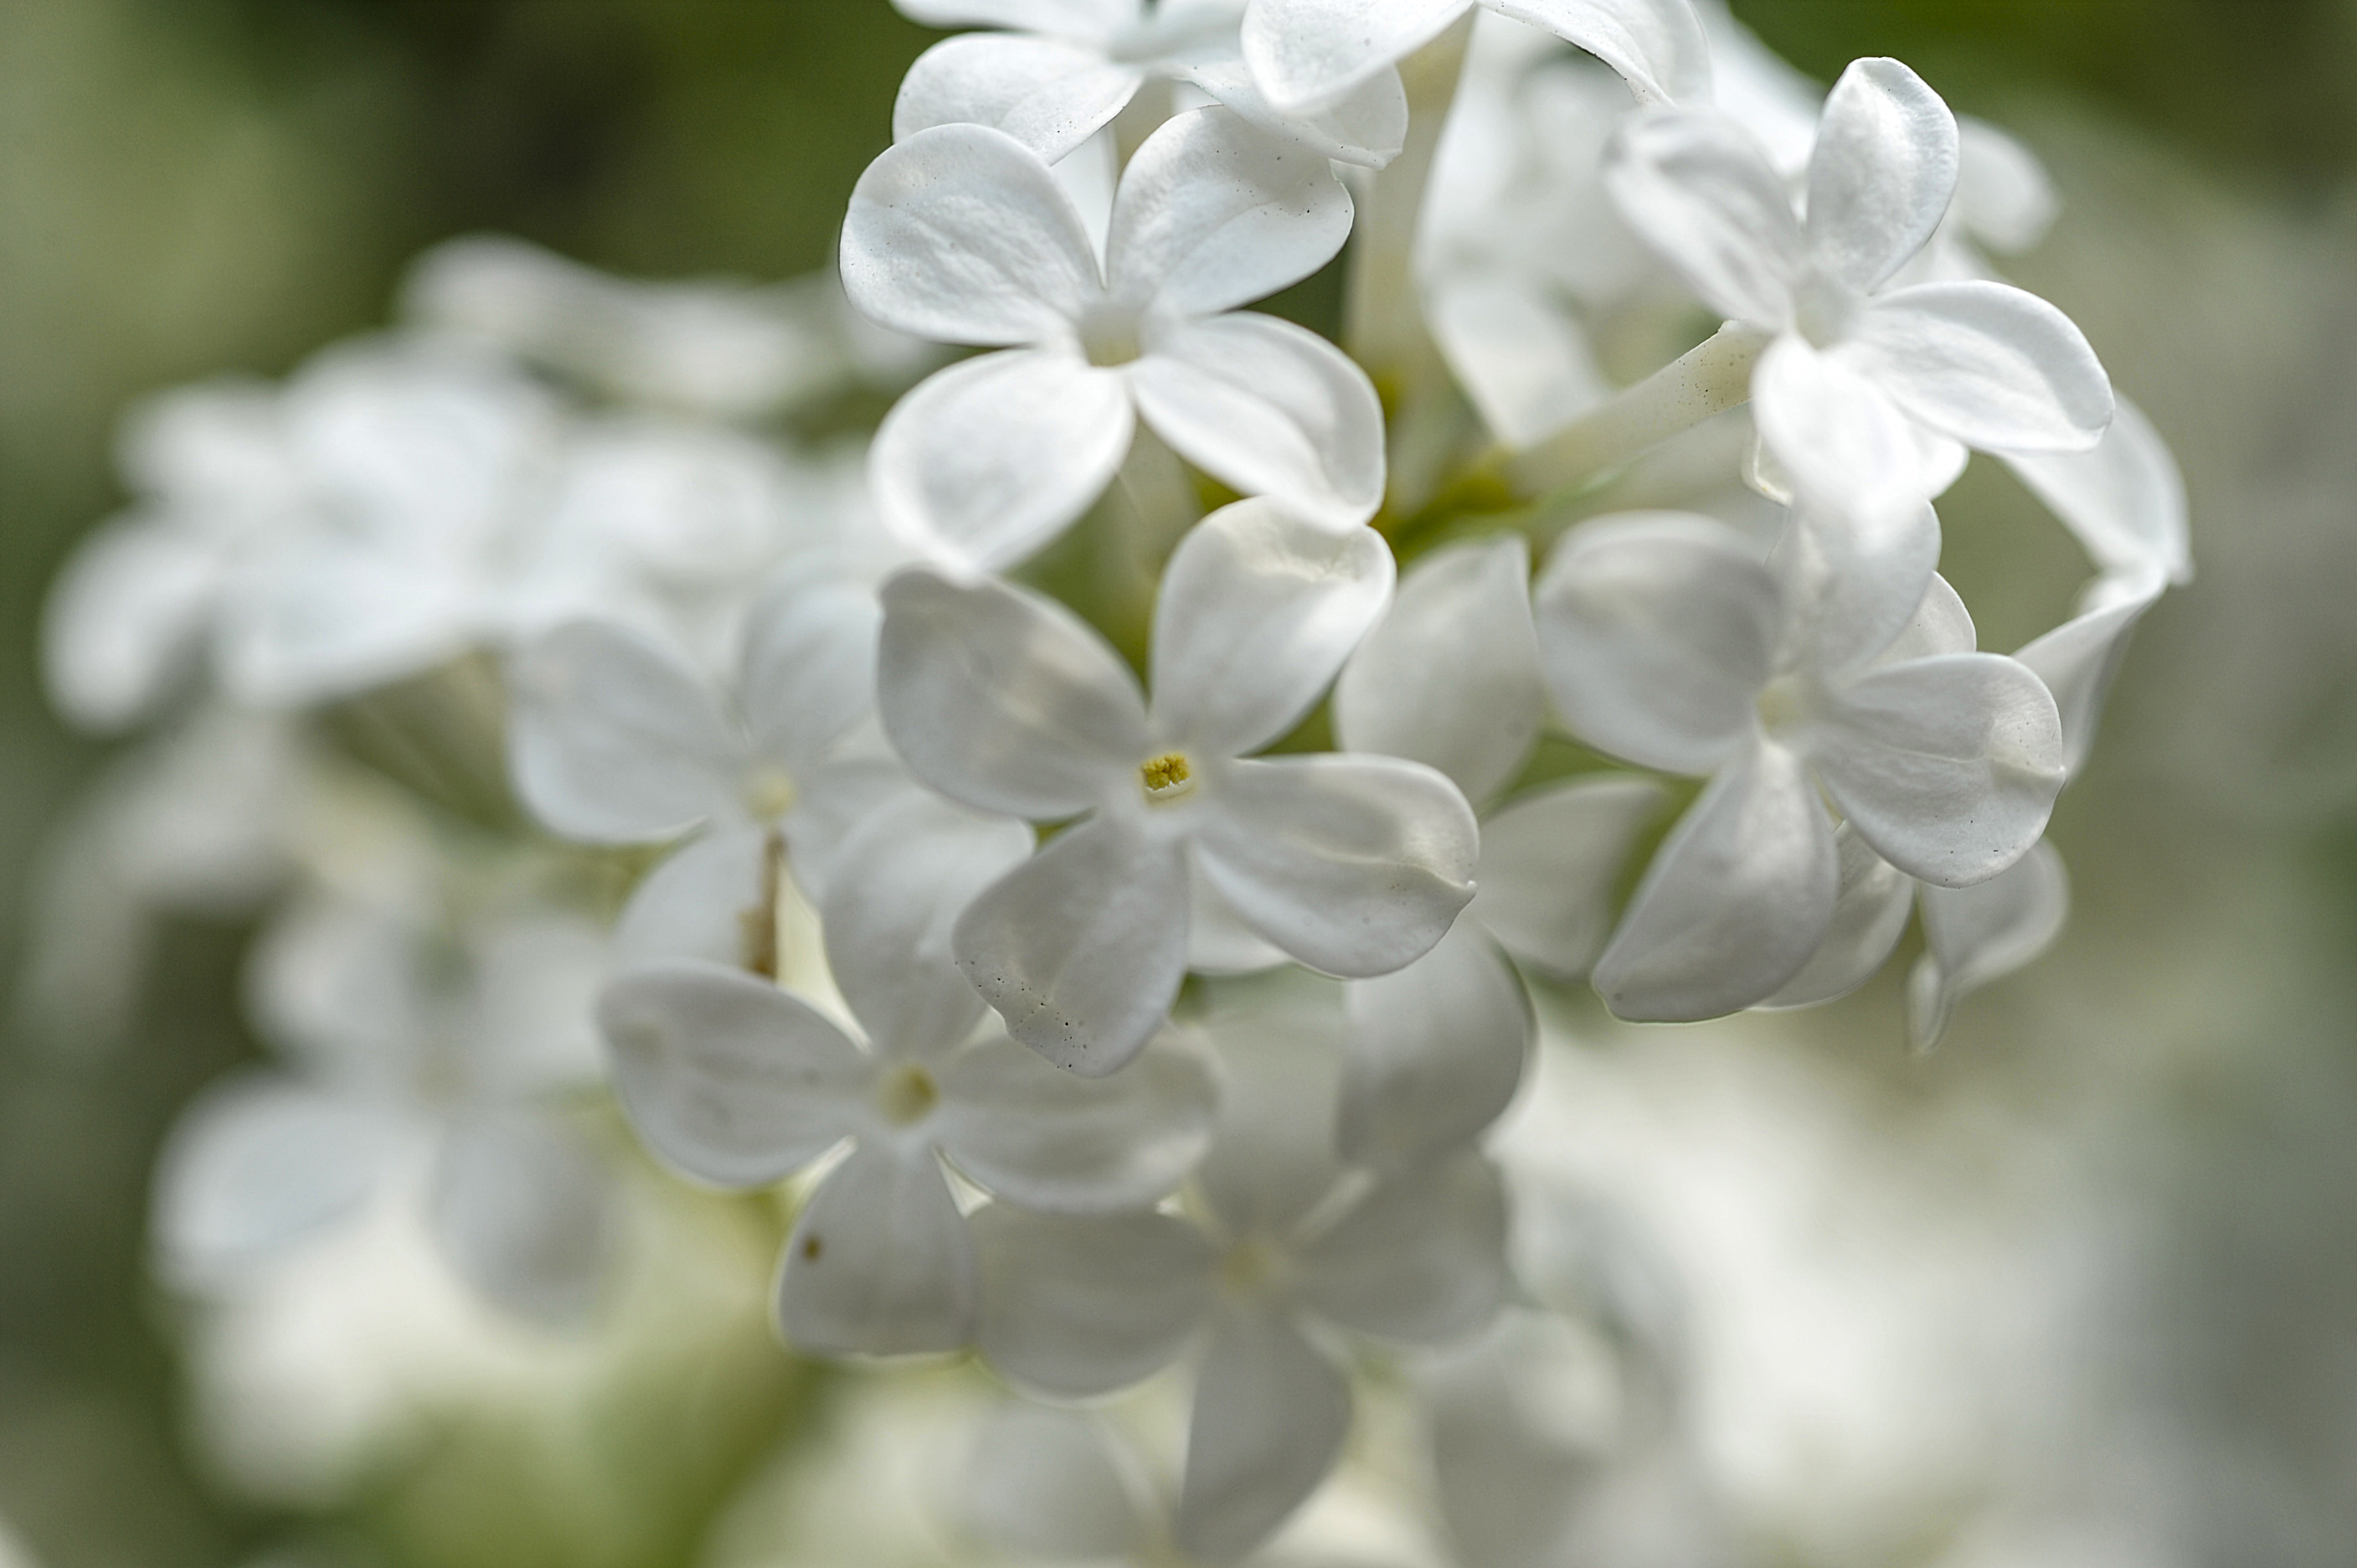
lilac, white, flower, petal, plant, flowering plant, spring, blossom, photography, wildflower, jasmine, macro photography